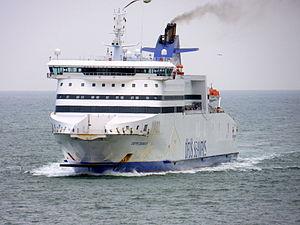
A Nepita est un navire mixte exploité par la compagnie française Corsica Linea. Construit de 1999 à 2002 par les chantiers Howaldtswerke-Deutsche Werft de Kiel sous le nom de Superfast X, il était à l'origine affecté aux lignes de la compagnie grecque Superfast Ferries en mer du Nord. Vendu en 2007 à la SNCM, il était initialement prévu pour naviguer sur les lignes entre Marseille et la Corse sous le nom de Jean Nicoli mais ne sera jamais exploité par la compagnie française. Revendu en 2008 à la compagnie SeaFrance, il est rebaptisé SeaFrance Molière et navigue jusqu'en 2011 sur les lignes entre la France et le Royaume-Uni. Racheté l'année suivante par l'armateur LD Lines, il est affrété par la compagnie danoise DFDS Seaways qui l'emploie sur les mêmes lignes sous le nom de Dieppe Seaways. Vendu à la compagnie suédoise Stena Line en 2014, il intègre la flotte de l'armateur l'année suivante et prend le nom de Stena Superfast X pour assurer les lignes entre le Royaume-Uni et l'Irlande. Affrété à partir de février 2020 par la compagnie Corsica Linea, il navigue depuis le mois de juin sur les lignes entre Marseille et la Corse sous le nom de A Nepita.